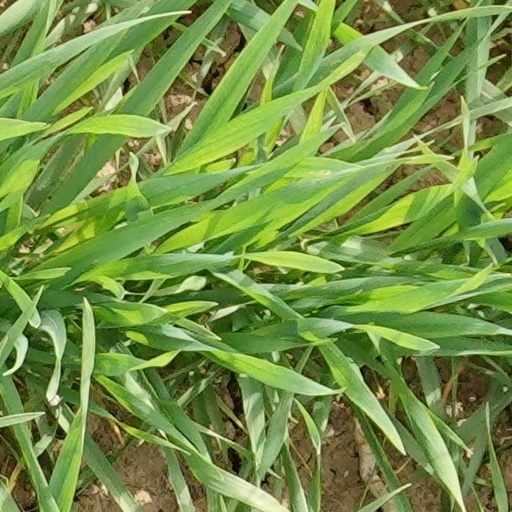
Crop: wheat